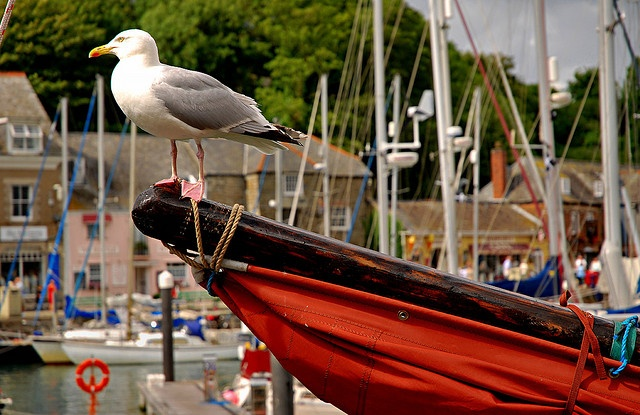
a bird on top of a small boat
A seagull standing at the end of a red boat at dock.
A seagull perched on the front end of a boat.
A bird standing on the front end of a boat.
A seagull sitting on a sailboat in a marina in the sun